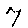
Label: 7